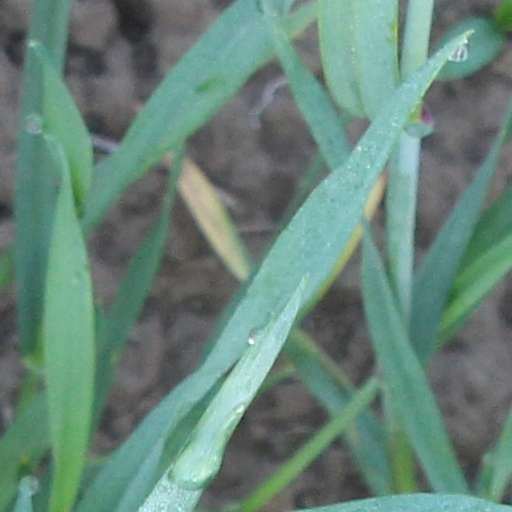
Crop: wheat